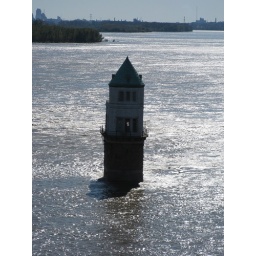
intake towers in the Mississippi river